Alyattes

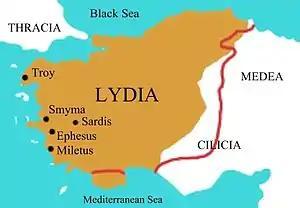
Lydia's borders under the reign of Alyattes's son Croesus

With the defeat of the Cimmerians having created a power vacuum in Anatolia, Alyattes continued his expansionist policy in the east, and of all the peoples to the west of the Halys River whom Herodotus claimed Alyattes's successor Croesus ruled over - the Lydians, Phrygians, Mysians, Mariandyni, Chalybes, Paphlagonians, Thyni and Bithyni Thracians, Carians, Ionians, Dorians, Aeolians, and Pamphylians - it is very likely that a number of these populations had already been conquered under Alyattes, especially since information is attested only about the relations between the Lydians and the Phrygians in both literary and archaeological sources, and there is no available data concerning relations between the other mentioned peoples and the Lydian kings. The only populations Herodotus claimed were independent of the Lydian Empire were the Lycians, who lived in a mountainous country which would not have been accessible to the Lydian armies, and the Cilicians, who had already been conquered by Neo-Babylonian Empire. Modern estimates nevertheless suggest that it is not impossible that the Lydians might have subjected Lycia, given that the Lycian coast would have been important for the Lydians because it was close to a trade route connecting the Aegean region, the Levant, and Cyprus.